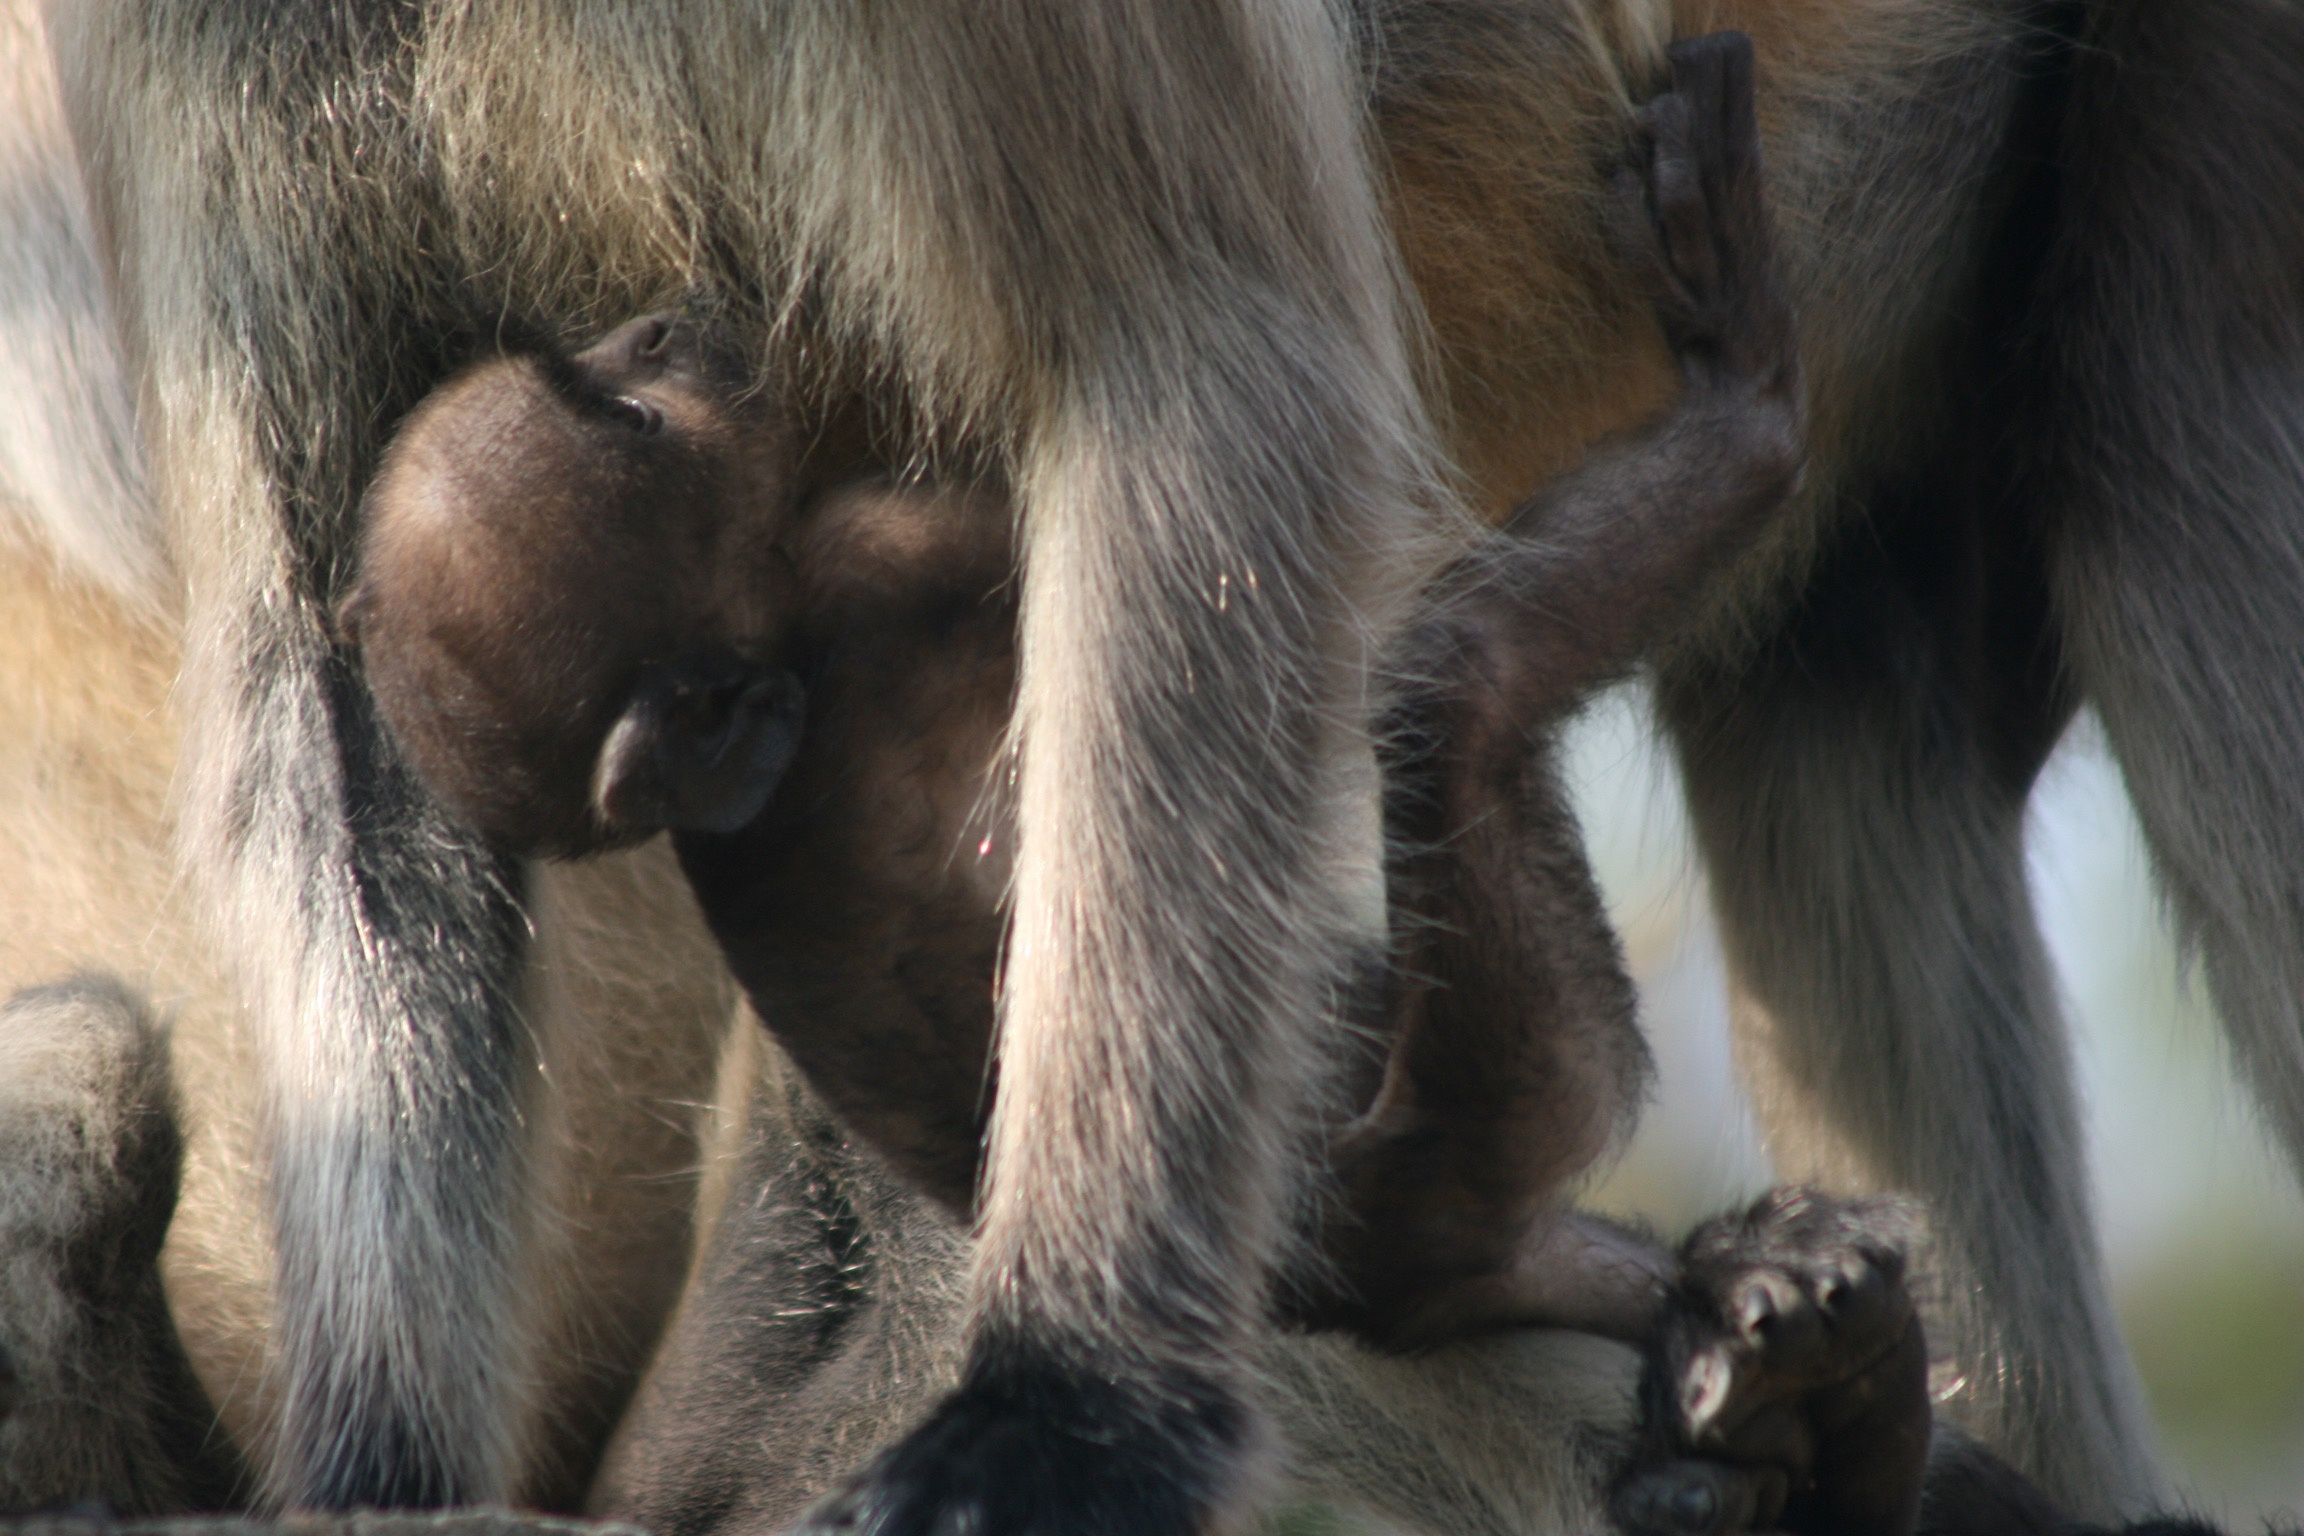
animal, cute, wildlife, zoo, mammal, mane, care, monkey, baby, fauna, primate, close up, mother, vertebrate, old world monkey, cling, baby animals